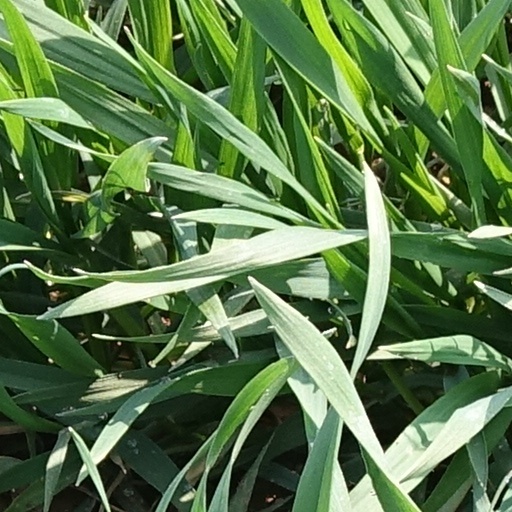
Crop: wheat